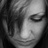
Emotion: sad